Ziggy Marley

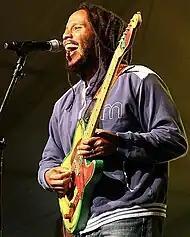
Marley performing in 2007

In July 2006, his second solo album, "Love Is My Religion", was released on his independent record label Tuff Gong Worldwide. The album won a Grammy Award for Best Reggae Album, making it Marley's 4th Grammy win.